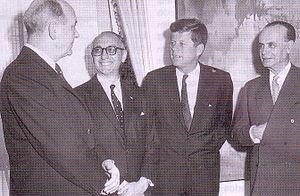
Miguel Ángel Cárcano est un diplomate et homme politique argentin.